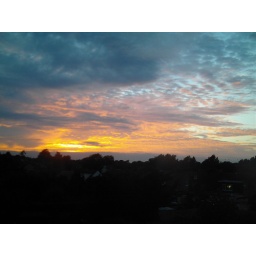
A nice sunset over Dublin, taken from my bedroom window